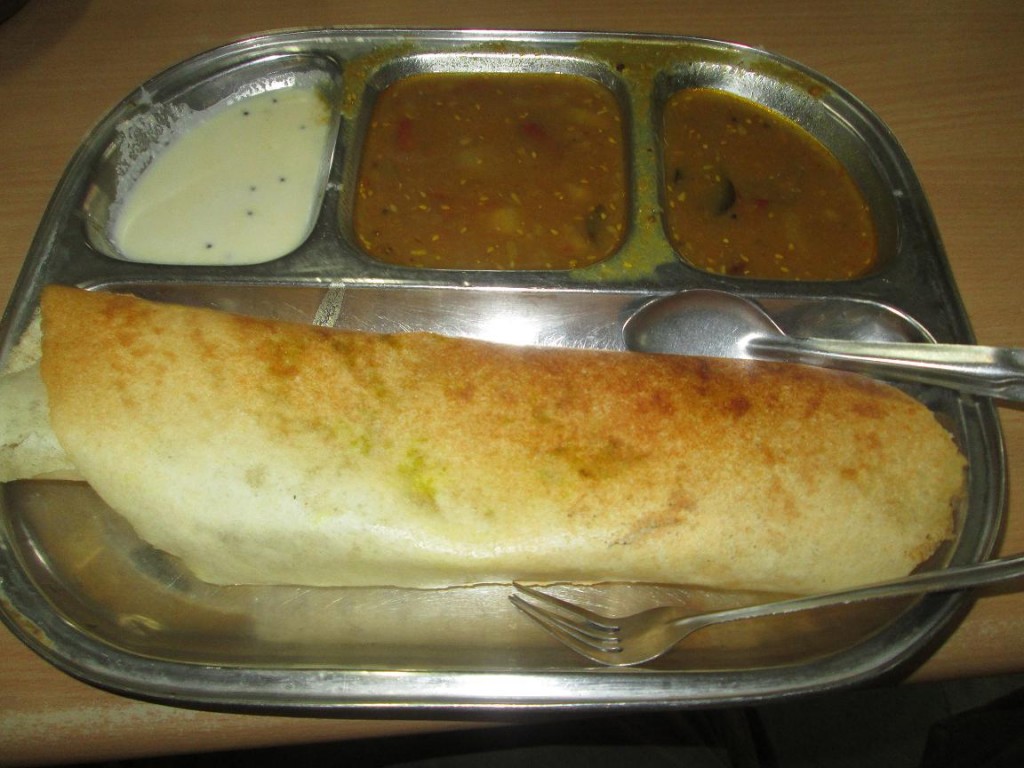
Dish: masala_dosa